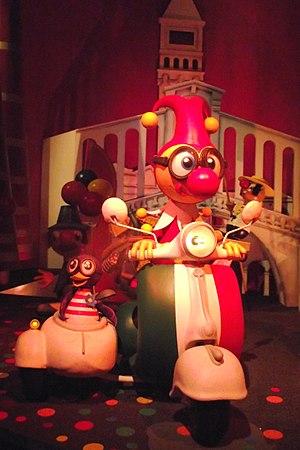
Carnaval Festival est un parcours scénique du parc d'attractions néerlandais Efteling. Conçue par l’auteur de films d’animation Joop Geesink - aussi connu en tant que créateur de Loeki le lion - l’attraction ouvre en 1984 peu après le décès de son père spirituel.